Abijeet

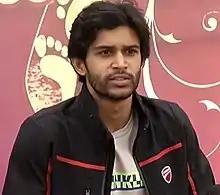
Abijeet in 2017

Abijeet Duddala (born 11 October 1988) is an Indian actor and television personality who works in Telugu cinema. He made his debut as a lead actor in the film "Life Is Beautiful", directed by Sekhar Kammula in 2012. He starred in the web series' "Pelli Gola" (2017–19), "Modern Love Hyderabad" (2022), and "Miss Perfect" (2024). In 2020, Abijeet emerged as the winner of Star Maa’s reality TV show "Bigg Boss 4".